Musa Isah

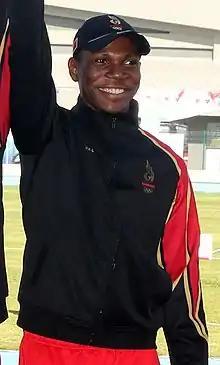

Musa Ali Isah (born 26 August 2000) is a Nigerian-born Bahraini athlete. He competed in the mixed 4 × 400 metres relay event at the 2019 World Athletics Championships, winning the bronze medal.